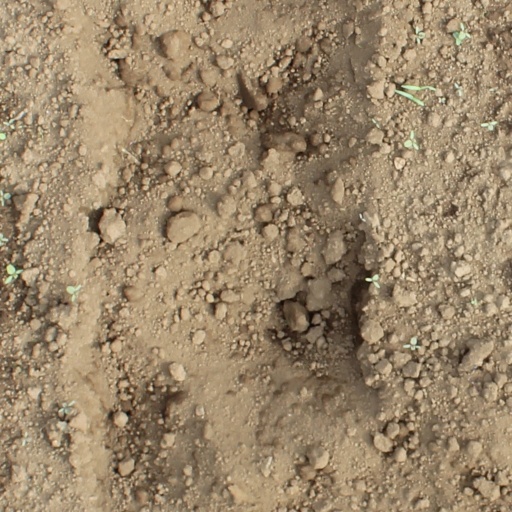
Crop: soybean